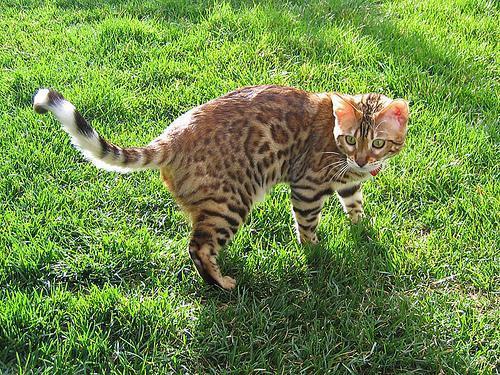
Bengal